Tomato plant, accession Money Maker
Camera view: vertical (180 deg); turntable rotation: 330 degrees
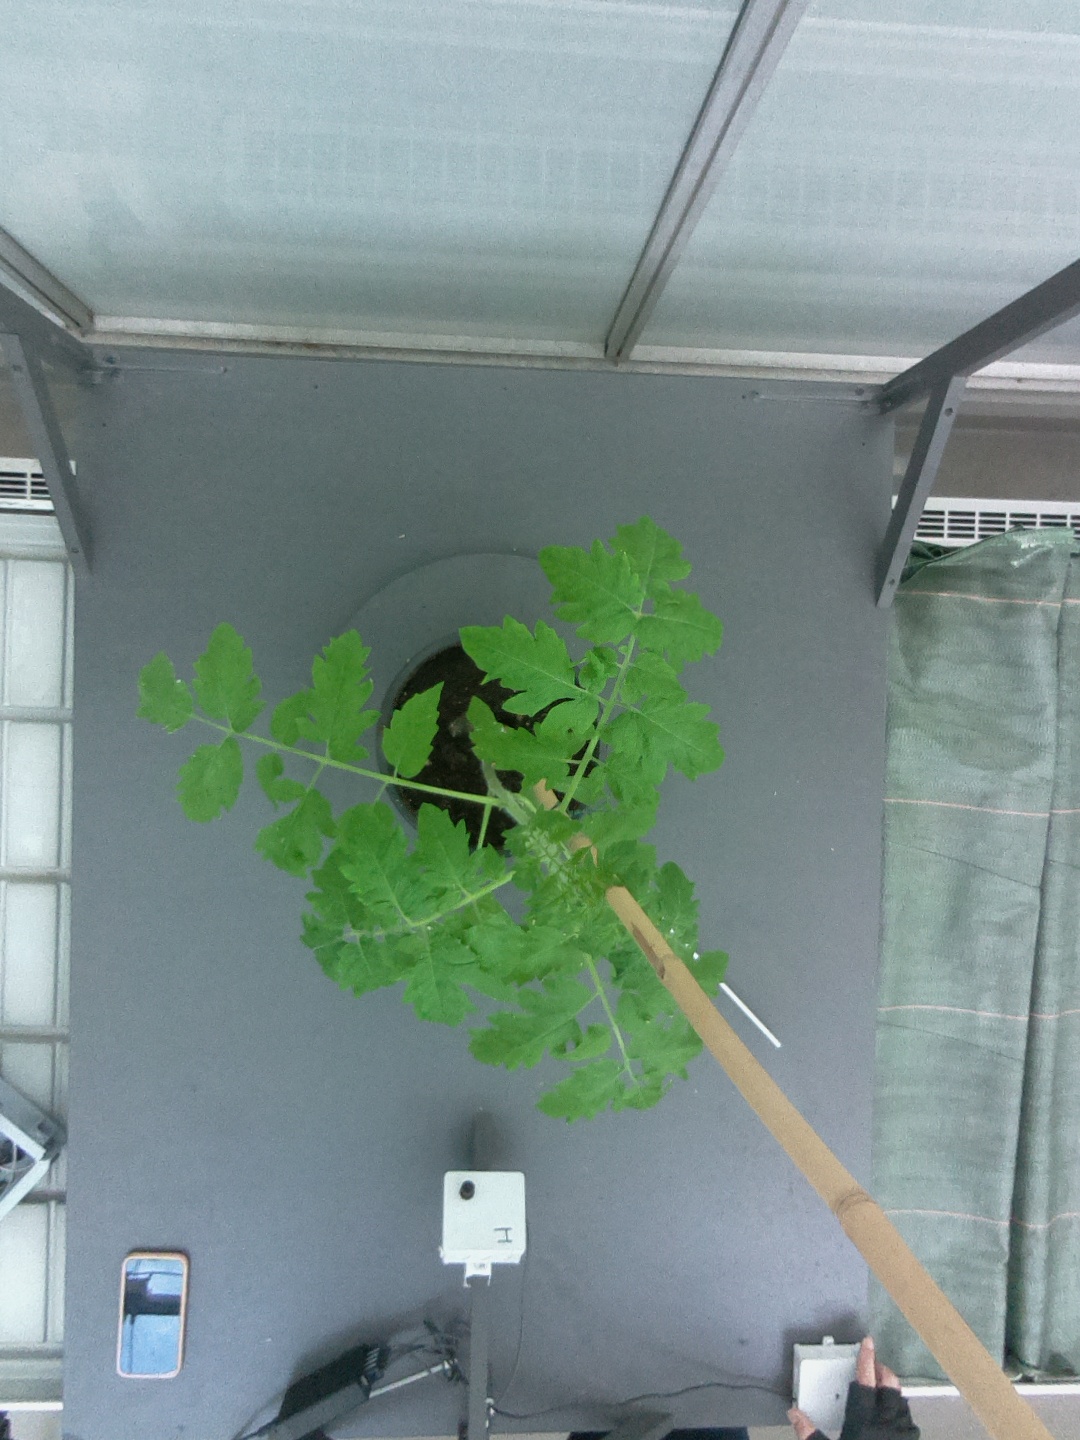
BBCH growth stage 13: 6 of true leaves visible